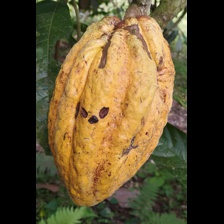
Label: sana